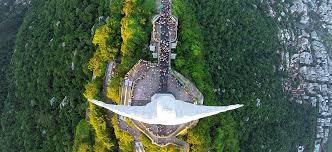
Landmark: Christ the Reedemer